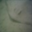
Label: ray